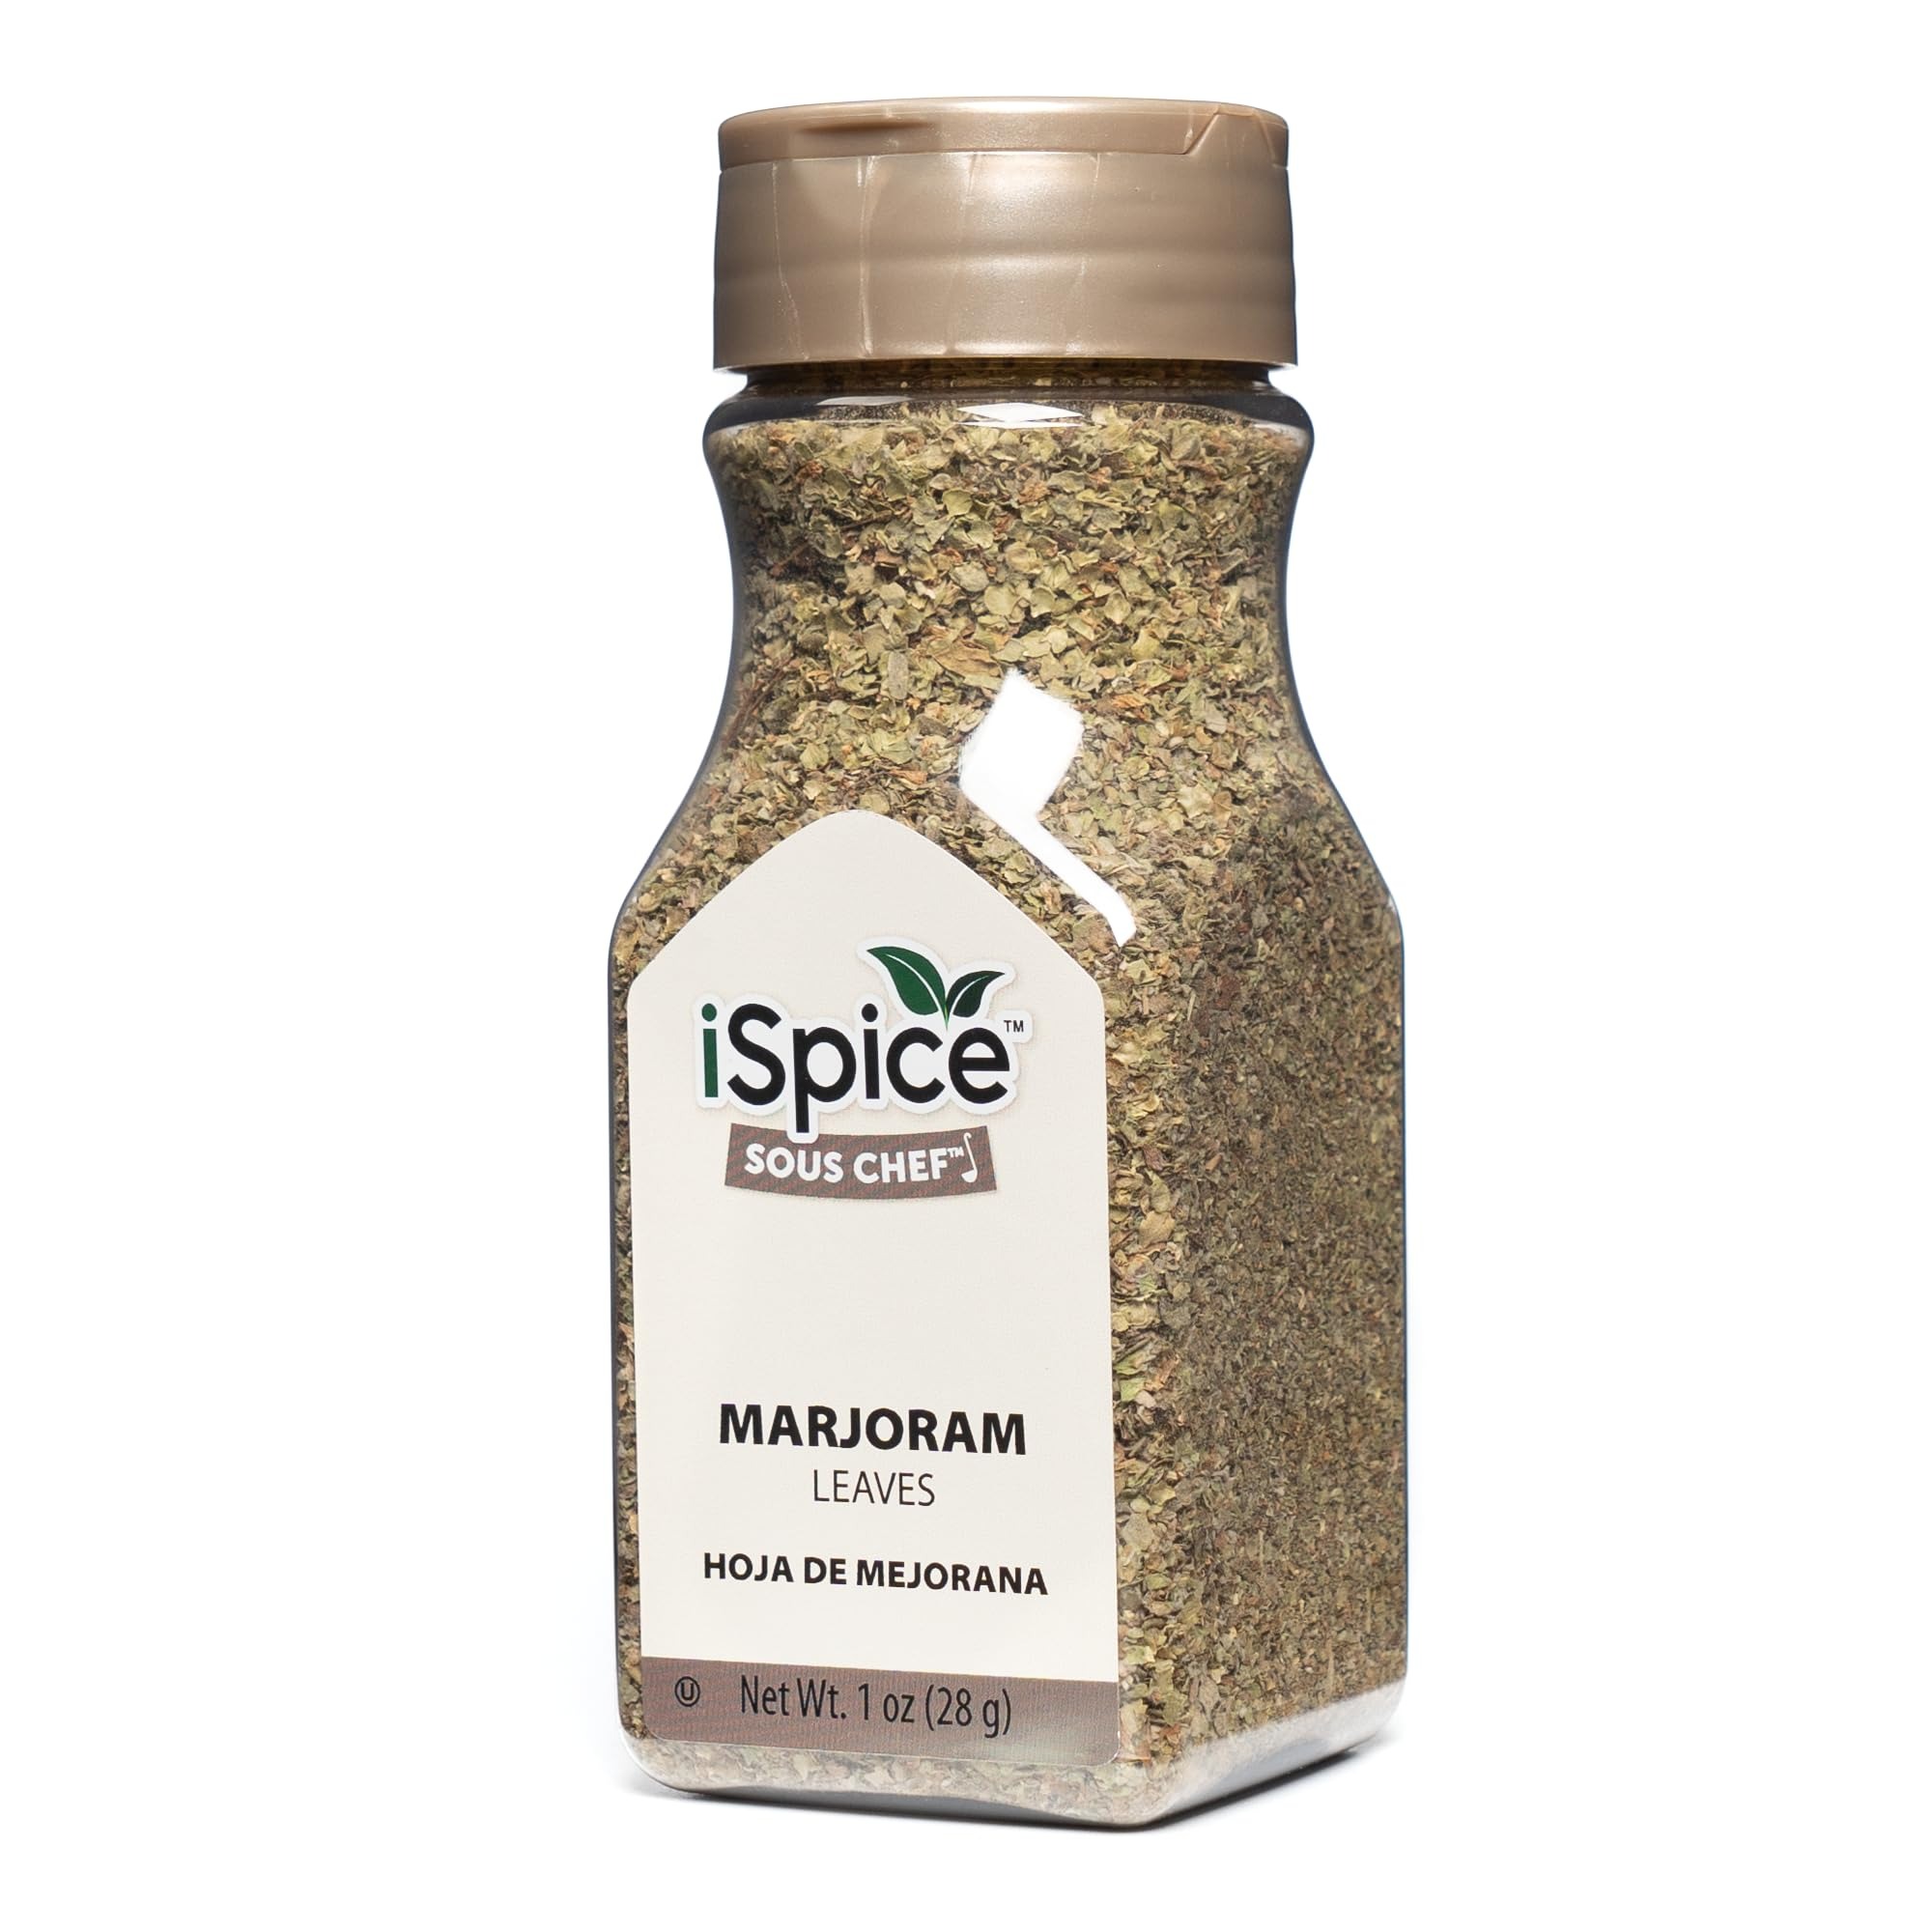
Item Name: iSpice - AROMATIC MARJORAM LEAVES 1oz (28g)
Bullet Point 1: Warm and Aromatic Flavor: Our Marjoram Leaves deliver a unique, warm, and slightly sweet flavor, perfect for enhancing the taste of your favorite dishes, including soups, stews, and roasted meats.
Bullet Point 2: Premium Quality: Made from carefully selected and dried marjoram leaves, our product ensures consistent taste, texture, and potency, providing you with a superior culinary experience every time.
Bullet Point 3: Versatile Ingredient: Use our Marjoram Leaves to add depth and aroma to your sauces, spice blends, and marinades, creating a unique and flavorful experience in your kitchen.
Bullet Point 4: Delicate Flavor: Marjoram leaves have a delicate, slightly sweet flavor that is often used in Mediterranean cuisine. It adds a subtle flavor to dishes without overpowering other ingredients.
Bullet Point 5: Natural Ingredients: Our marjoram leaves are made with 100% natural ingredients, without any artificial additives, colors, or flavors. This ensures a pure and authentic taste, without compromising on quality.
Bullet Point 6: Gluten-free: Marjoram leaves are gluten-free, making them a safe option for people with gluten sensitivities or celiac disease. They are also free of other common allergens, such as nuts, soy, and dairy.
Bullet Point 7: Made in the USA: Our Marjoram Leaves are proudly sourced, processed, and packaged in the United States, ensuring the highest quality and supporting local farmers and businesses.
Bullet Point 8: Halal, Kosher, and All-natural: Our Marjoram Leaves are Halal and Kosher certified, made without any chemicals or preservatives, catering to diverse dietary preferences and religious requirements.
Value: 1.0
Unit: Ounce

Price: 7.99